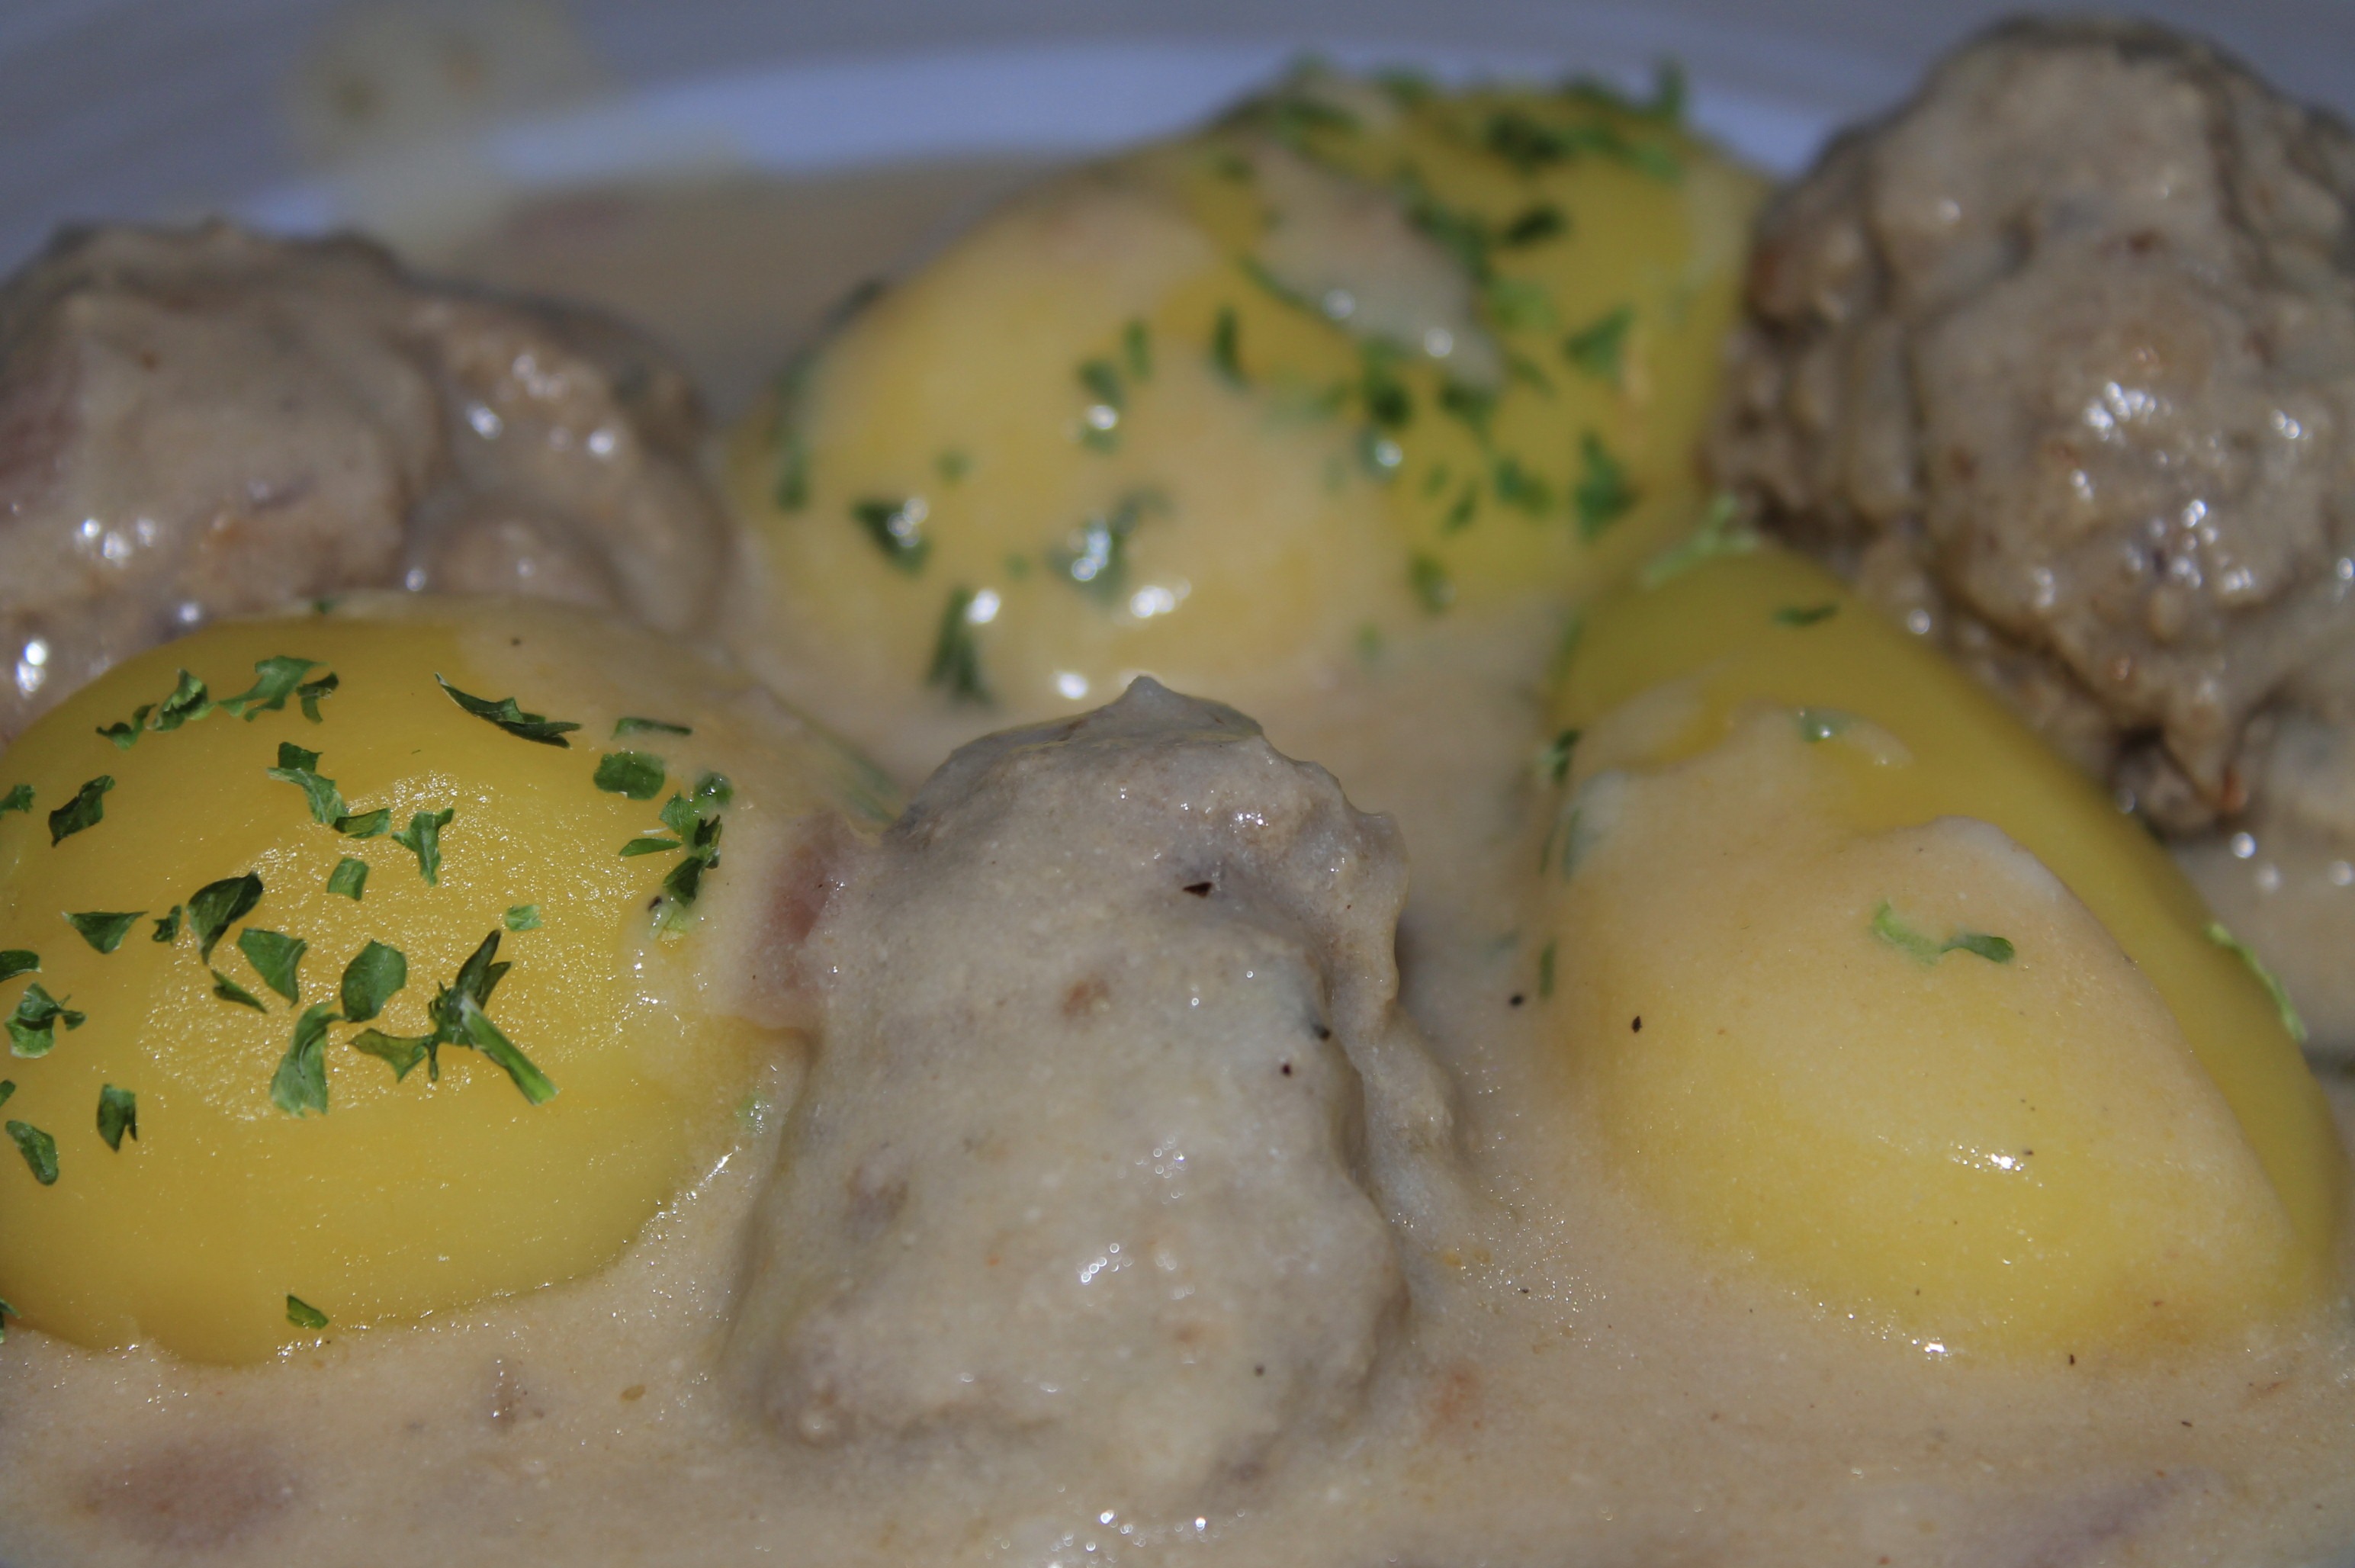
dish, meal, food, produce, breakfast, meat, lunch, cuisine, sauce, court, substantial, potatoes, meatball, gravy, animal source foods, k nigsberger klopse